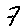
Label: 7